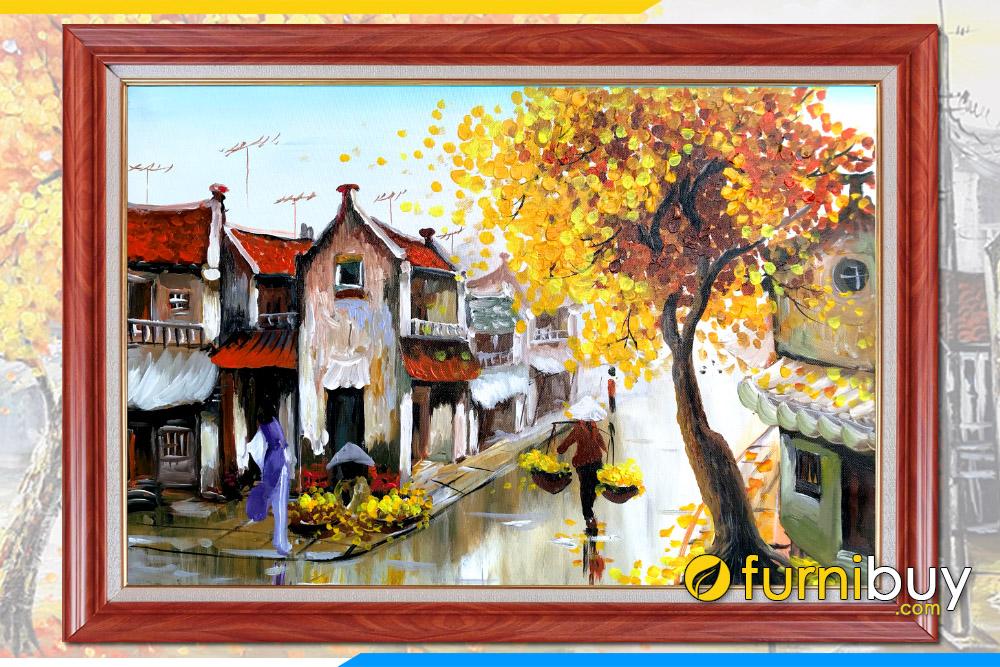
không có chiếc xe đạp nào trong bức tranh này